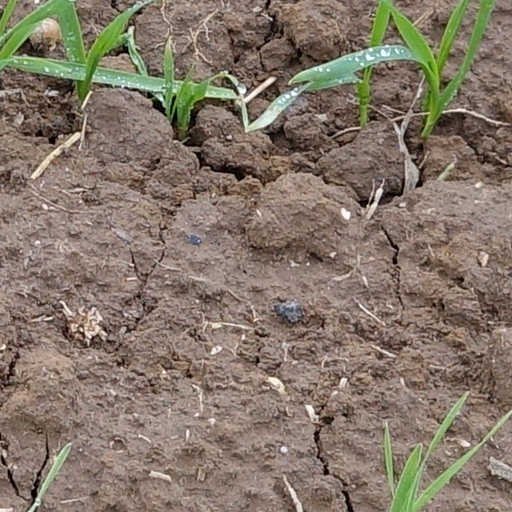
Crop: wheat